Torricelle

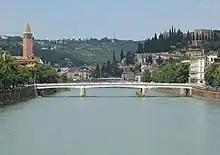
The Torricelle with San Pietro hill in the background of the Ponte Nuovo and the church of Santa Anastasia.

As difficult as it is to define a clear boundary between the hills north of Verona and the broader complex of the Lessini Mountains, the term Torricelle generally designates the hilly area located entirely within the municipal territory of Verona between Valpolicella to the west and Valpantena to the east, and more specifically the reliefs between the built-up area of Parona and the Borgo Venezia district. The area is divided into several cordons of hills that, starting from Monte Comun near Montecchio, fan out in a north-south direction towards the plain. As with the entire Lessinia, the reliefs are interspersed with narrow valleys, called "vaj", crossed by streams, called ""progni"," that flow into the Adige River after crossing the city: their course is often silted up in the more densely urbanized neighborhoods.